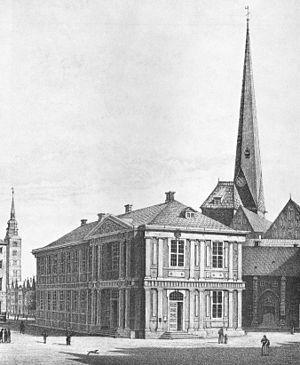
La Bourse de Brême est une bourse de commerce qui date du début du XVIIᵉ siècle, adossée aux activités commerciales du grand port de l'Allemagne du Nord puis devenue Bourse de valeurs au XXᵉ siècle.